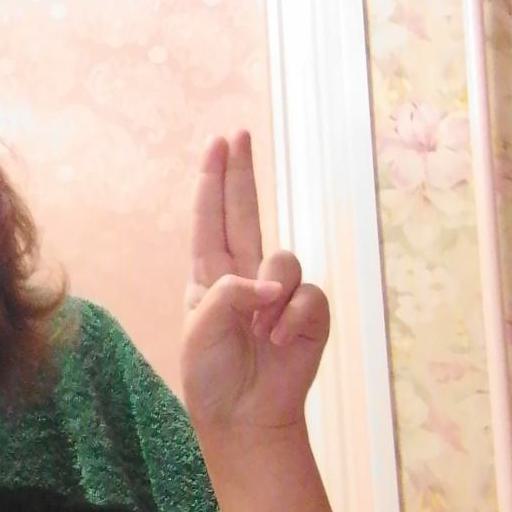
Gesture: two_up